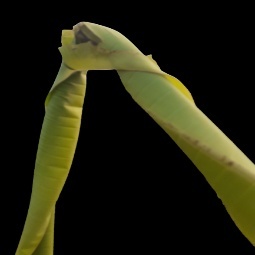
Label: Boron